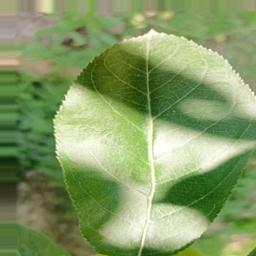
Label: Healthy